George Switzer (mineralogist)

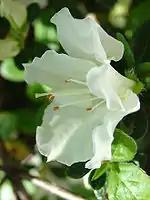
Switzer served as director of the Azalea Society of America after his retirement.

George Switzer retired from the Smithsonian in 1975 as the curator emeritus. He used his retirement to pursue his hobby, azalea propagation. His hobby became a serious occupation when he served as the director of the Azalea Society of America and became assistant editor of the "Azalean" publication. He was credited with describing and naming a new variety of azalea cultivar, "Nannie Angell", in 1992.